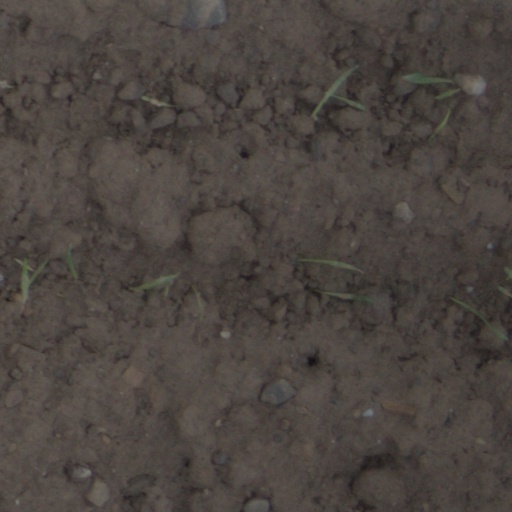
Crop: wheat